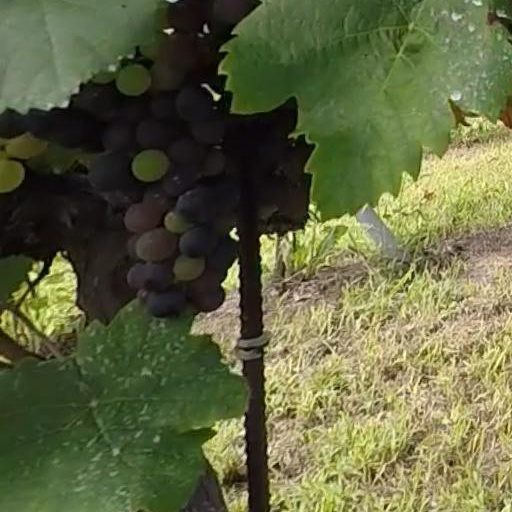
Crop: grape